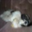
Label: dog